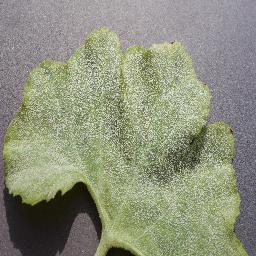
Label: Squash___Powdery_mildew